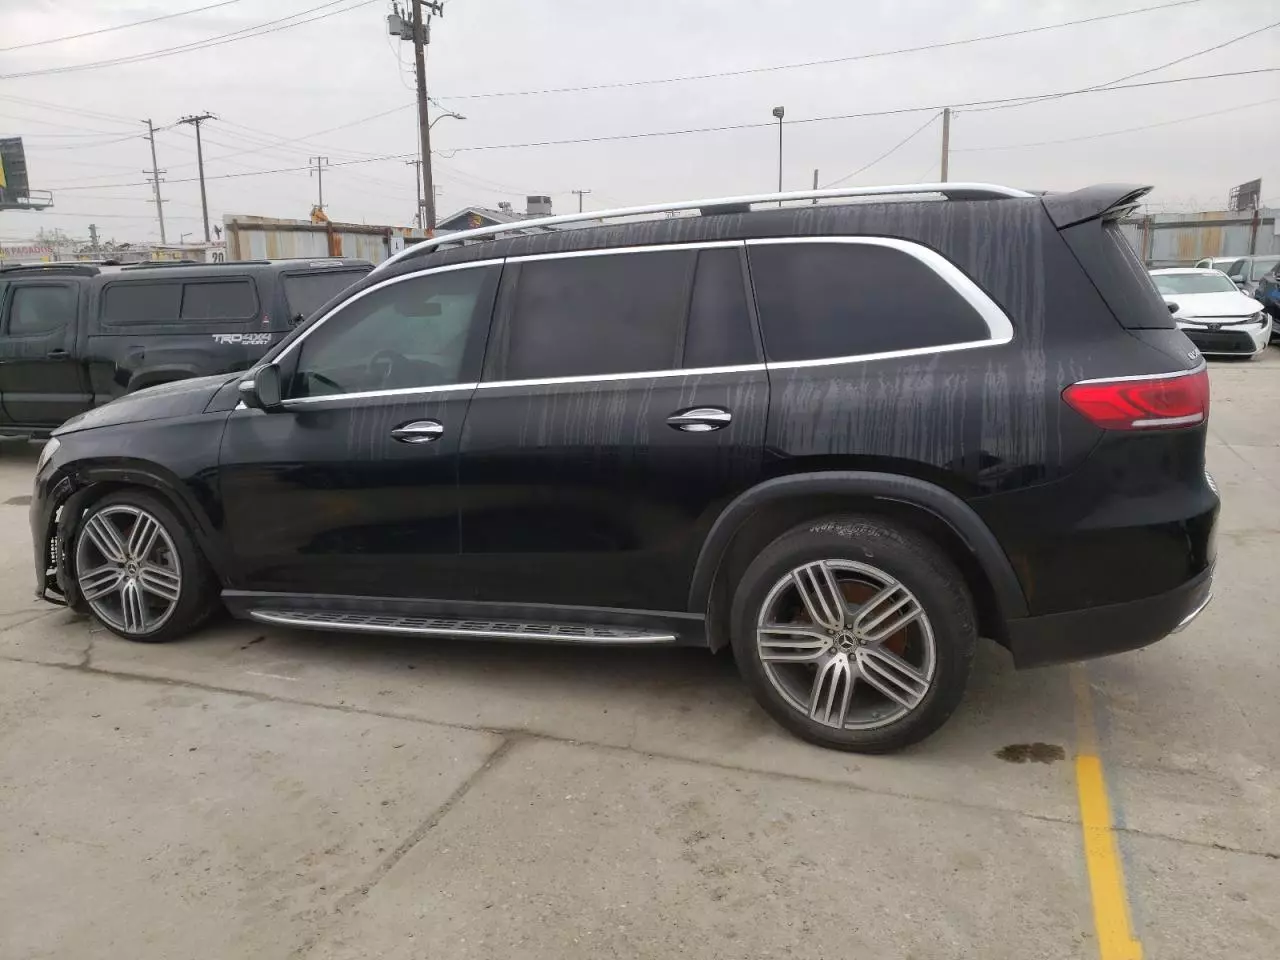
Aucun dommage détecté.
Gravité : aucun